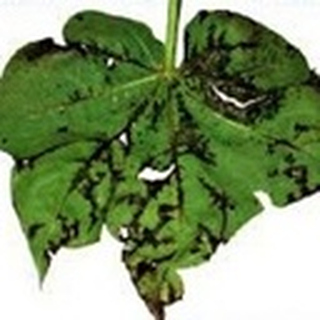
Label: cotton_bacterial_blight